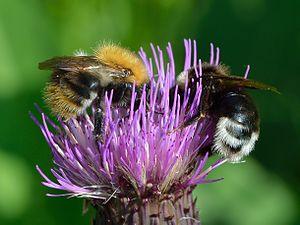
Le Cirse à feuilles variables est une plante herbacée de la famille des Asteraceae.